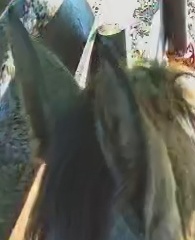
Face region: ears (position_of_ears)
Pain indicator: not_present